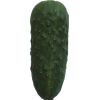
Label: Cucumber 1